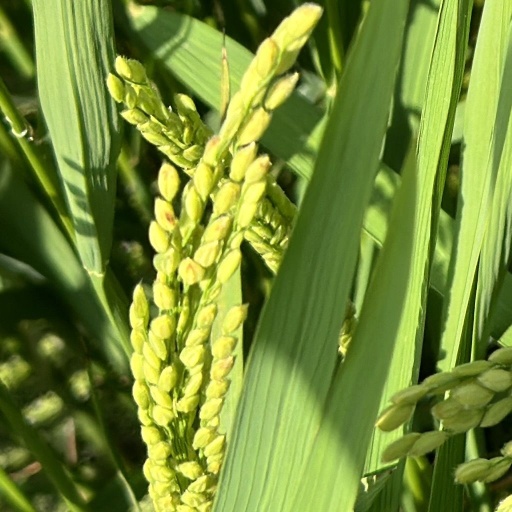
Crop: rice